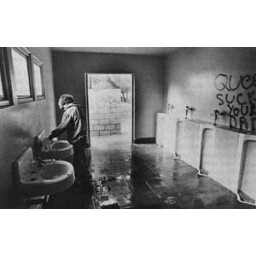
Homeless boy (16) lives in van with father. Brushes his teeth in the public bathroom